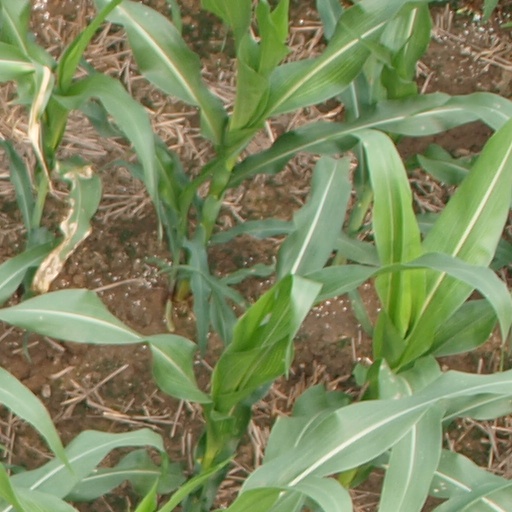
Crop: maize; corn